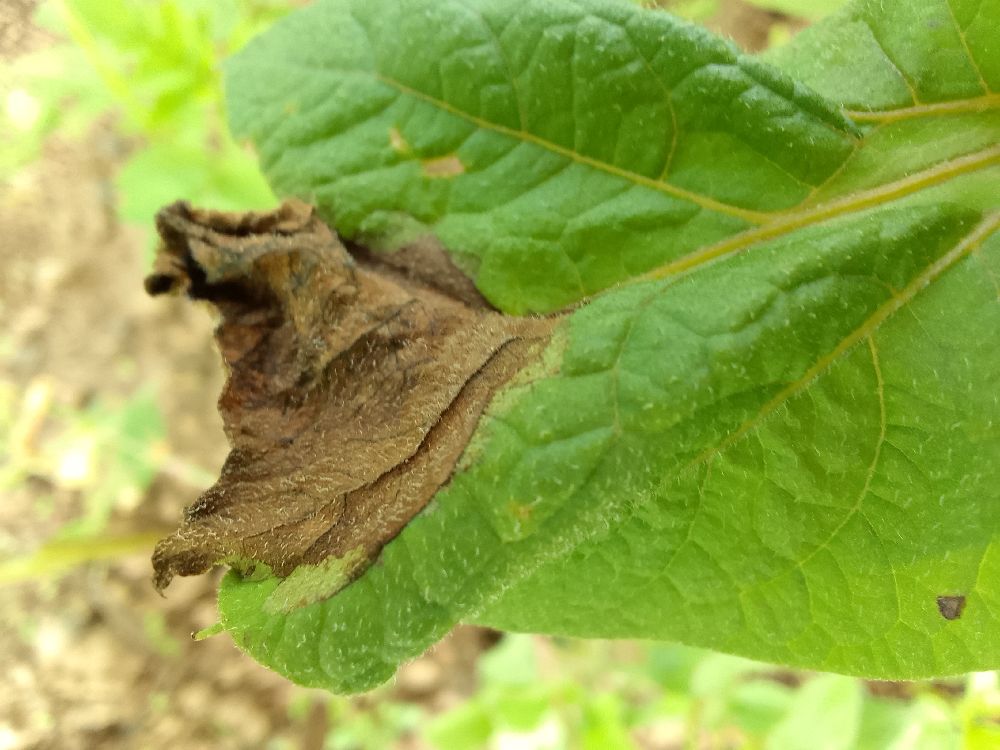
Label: Late blight